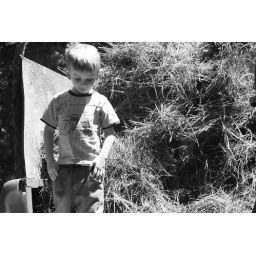
we went to the mountains to rake up pine needles around my dads cabin .